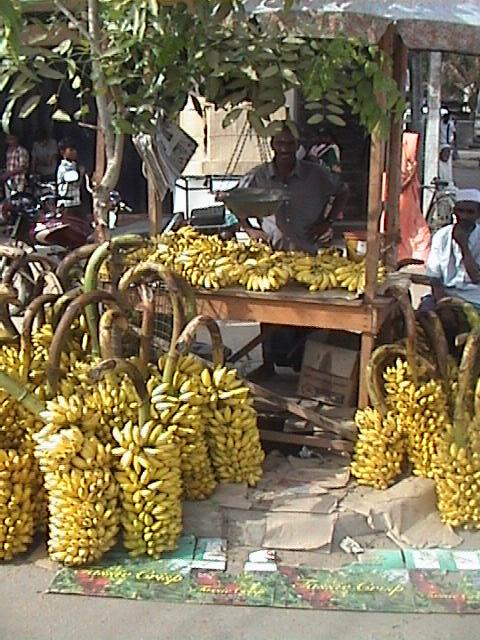
A man selling bananas at a stand at a market.